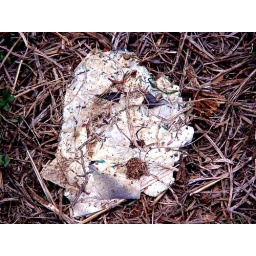
strange piece of paper in the field